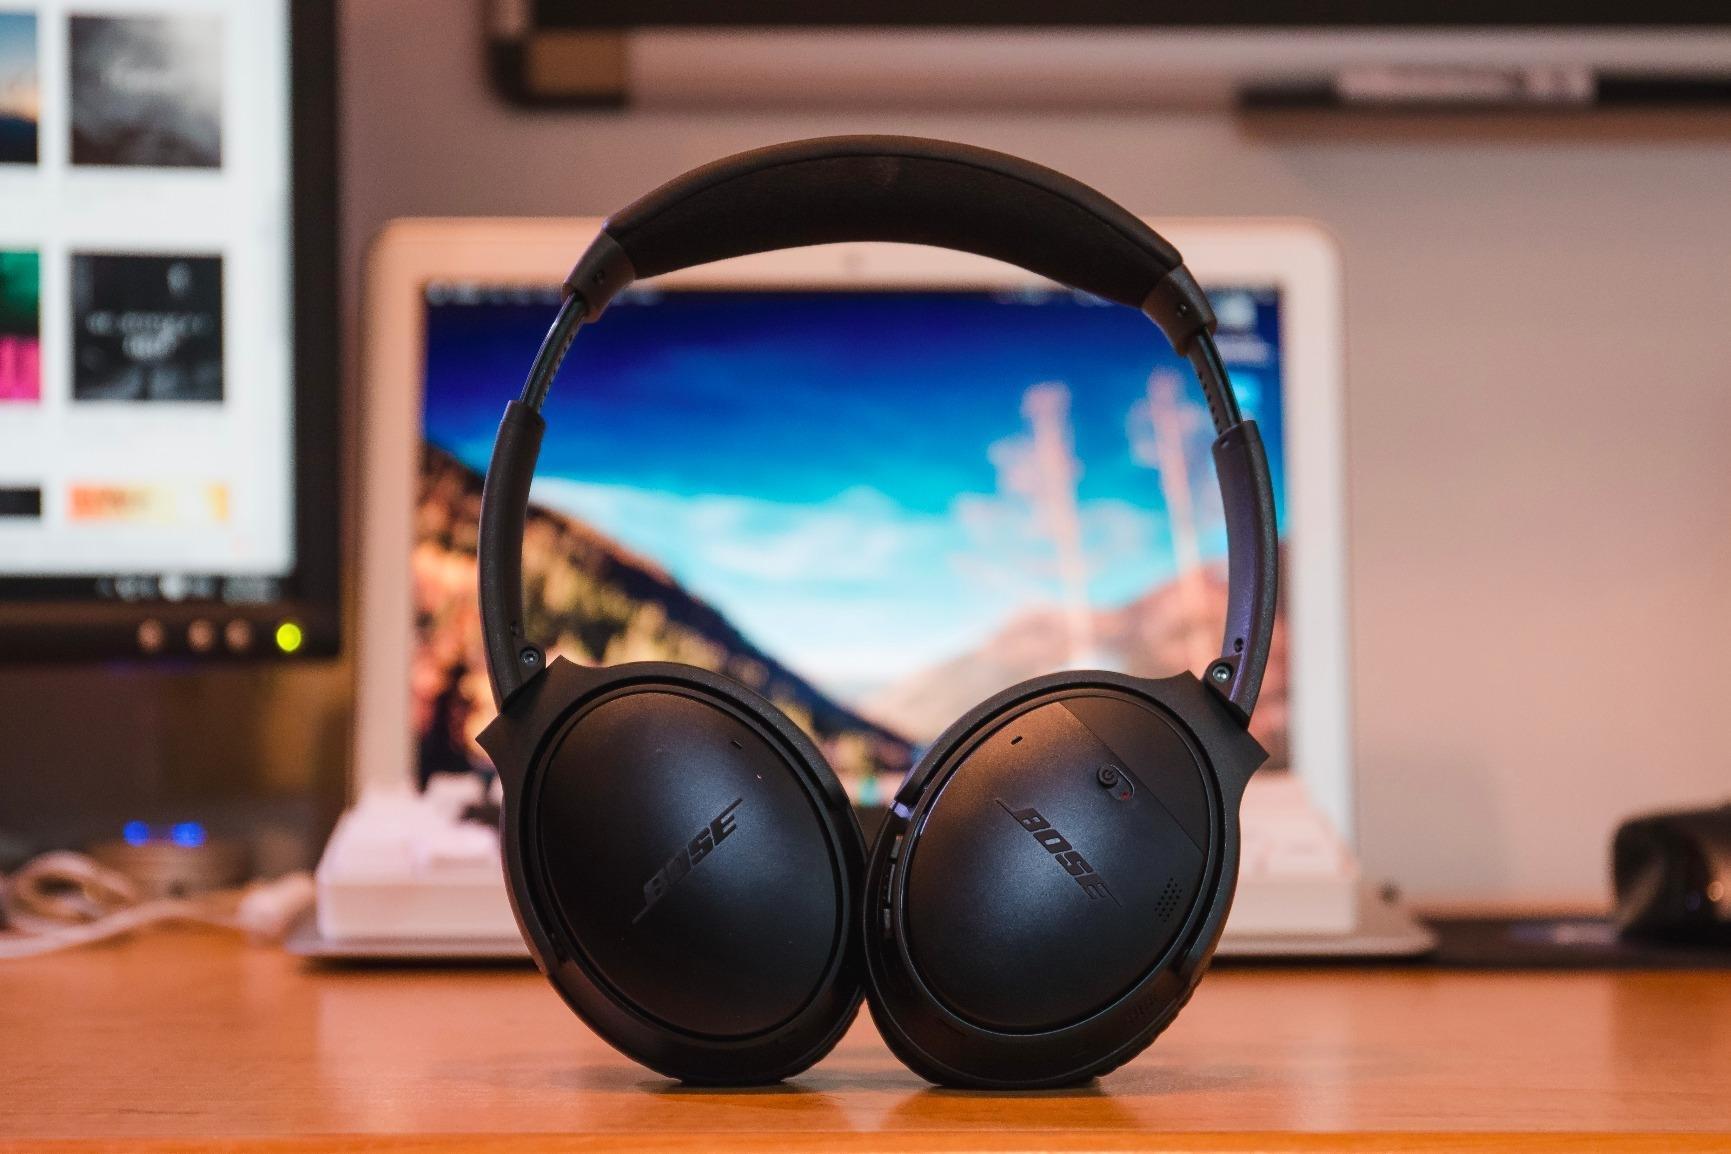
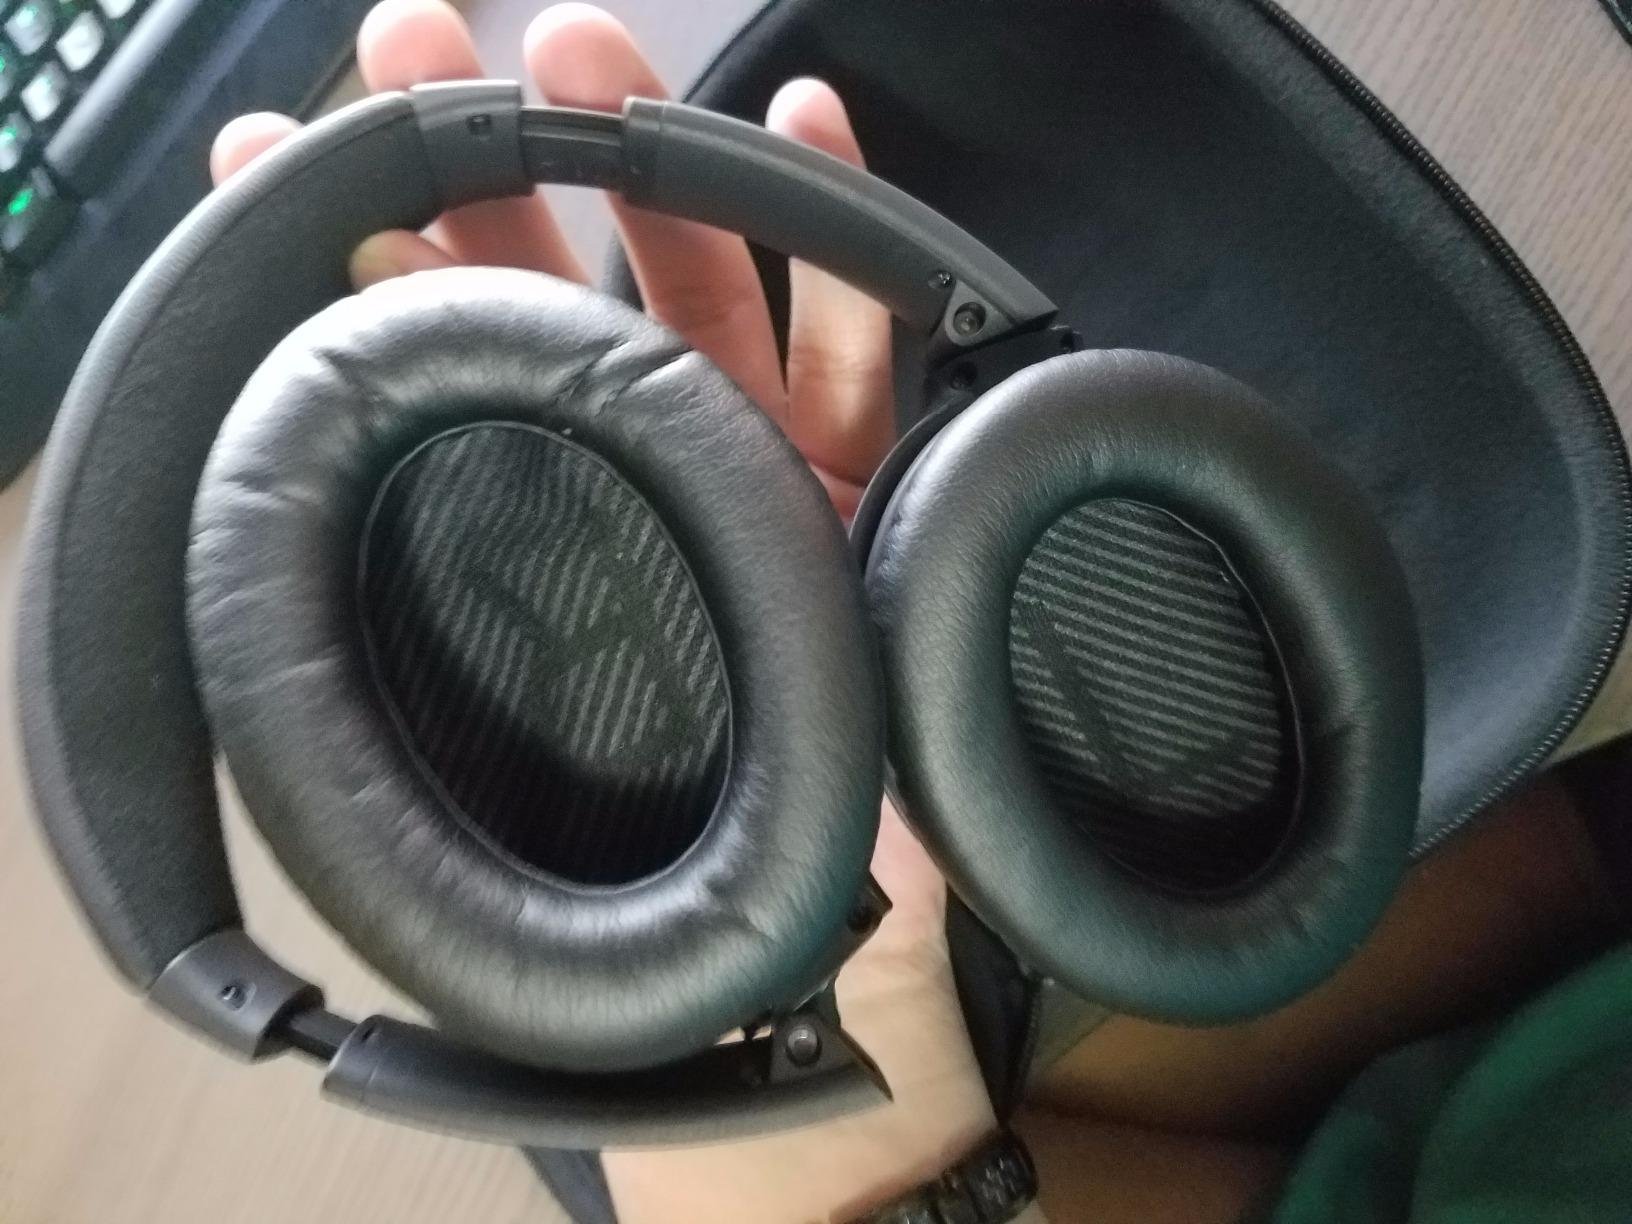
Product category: headphones
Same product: yes